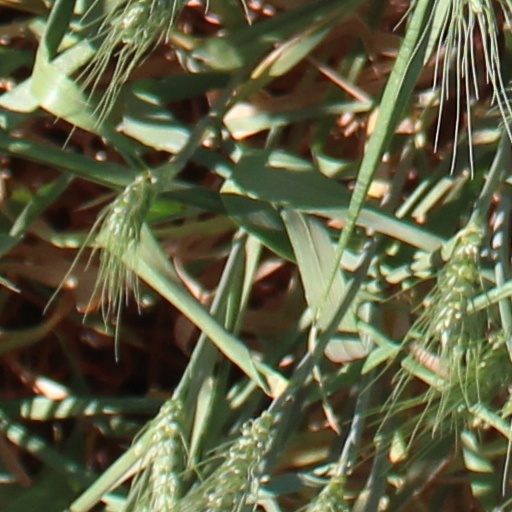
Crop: wheat